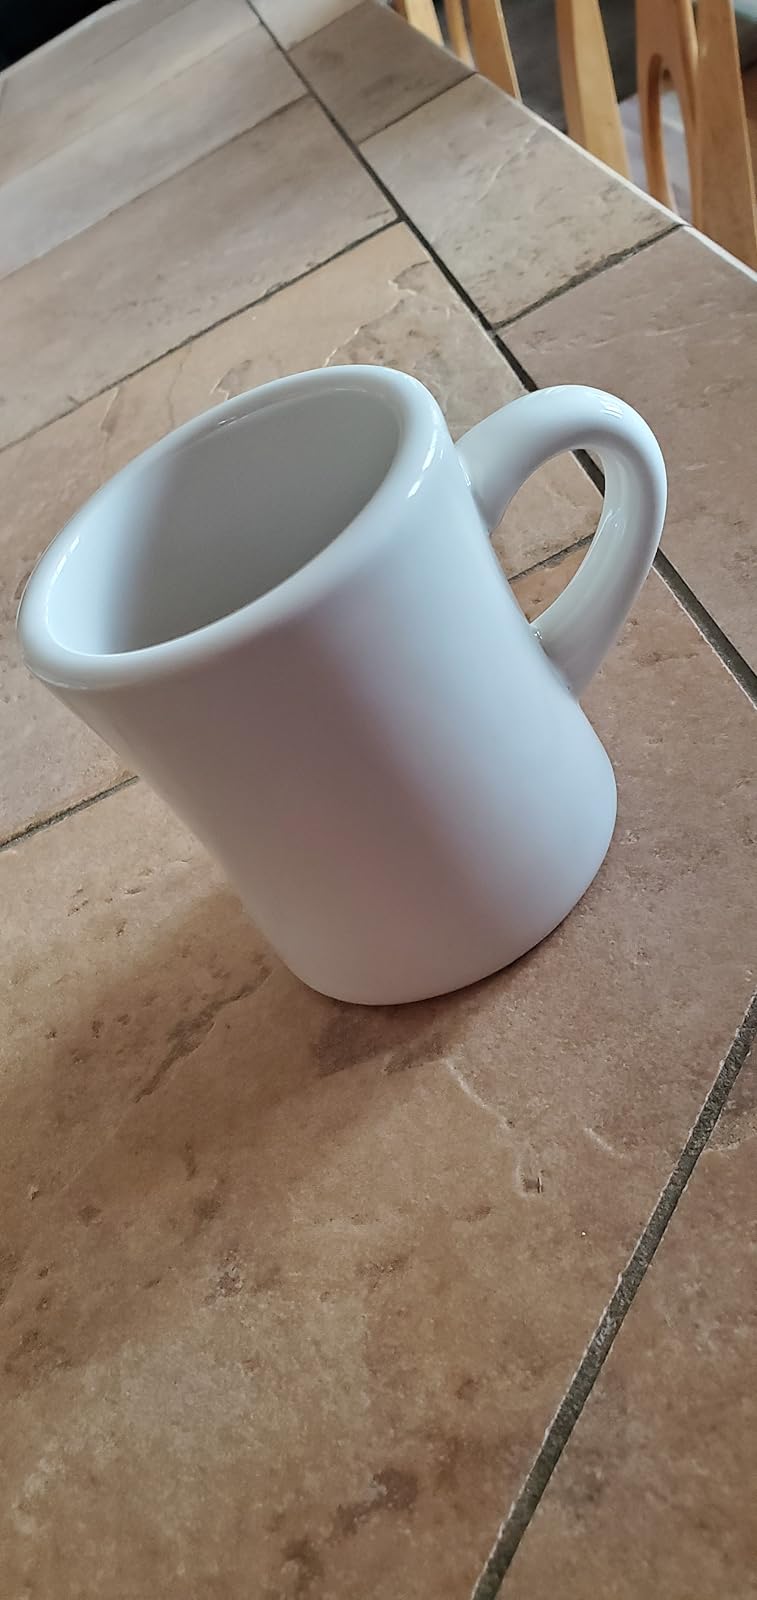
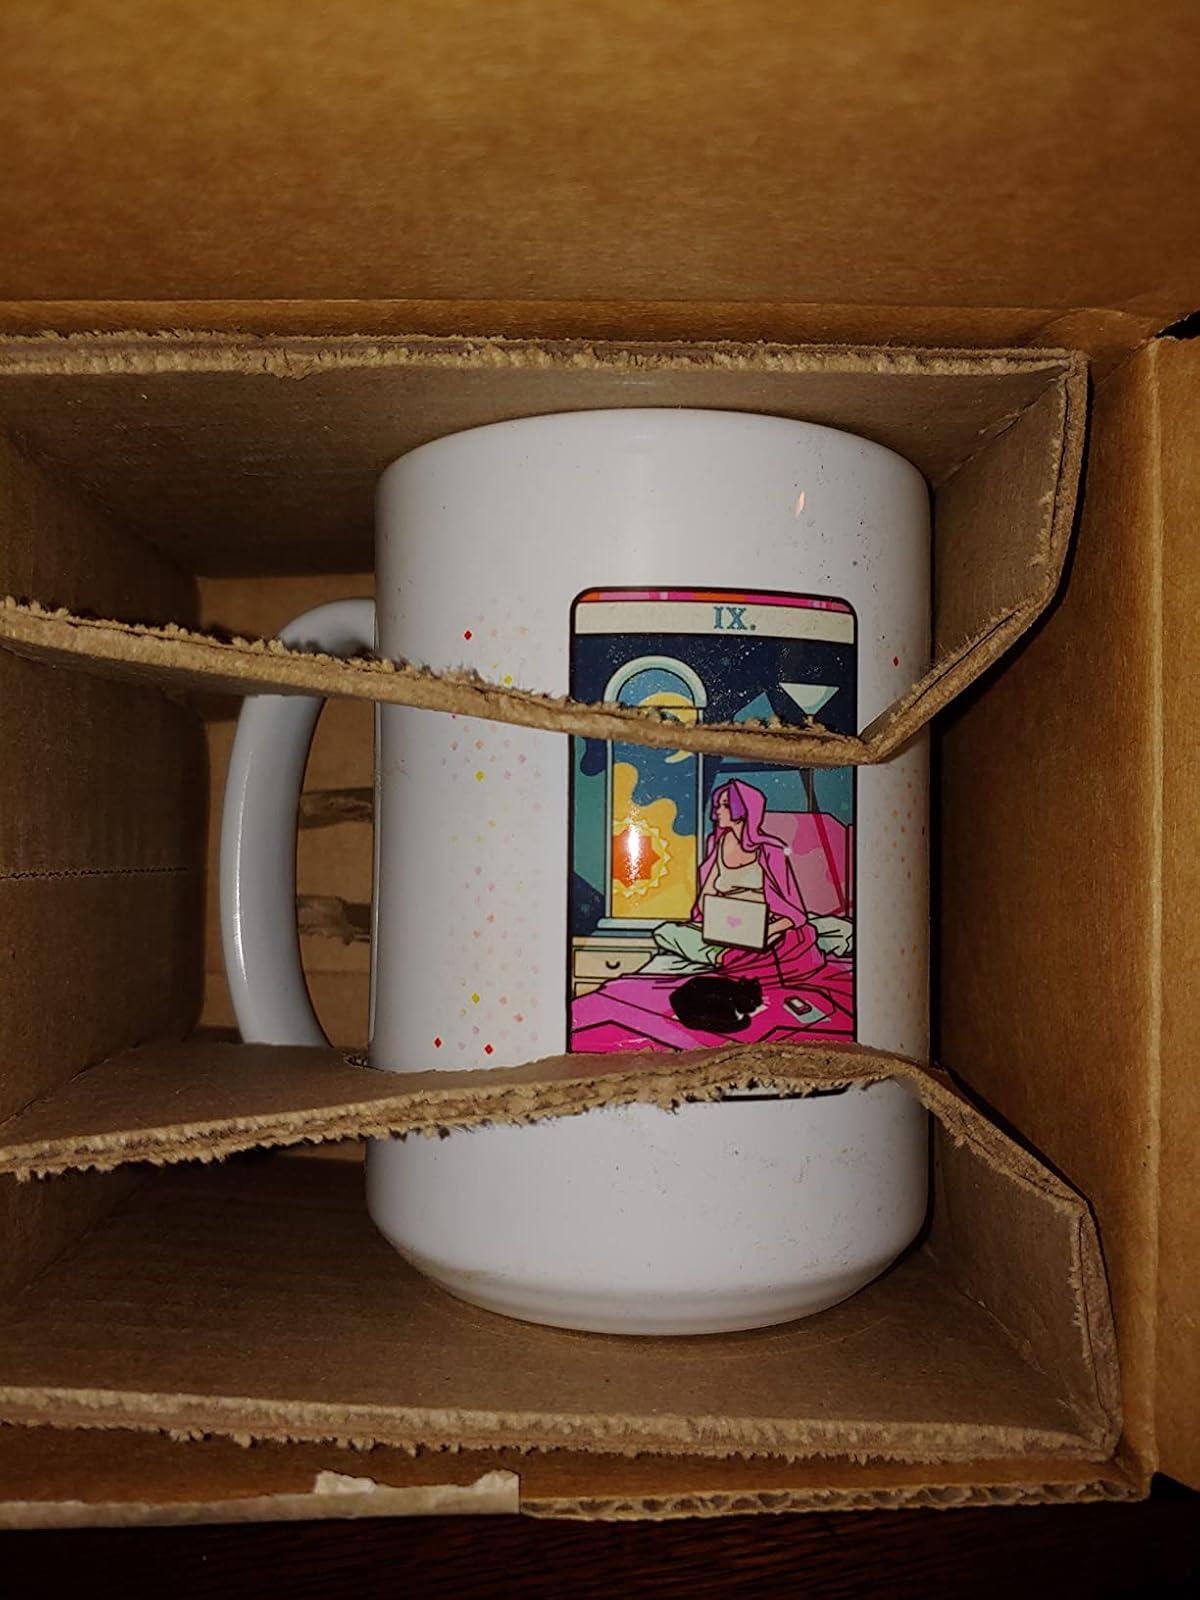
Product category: items_mug
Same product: no